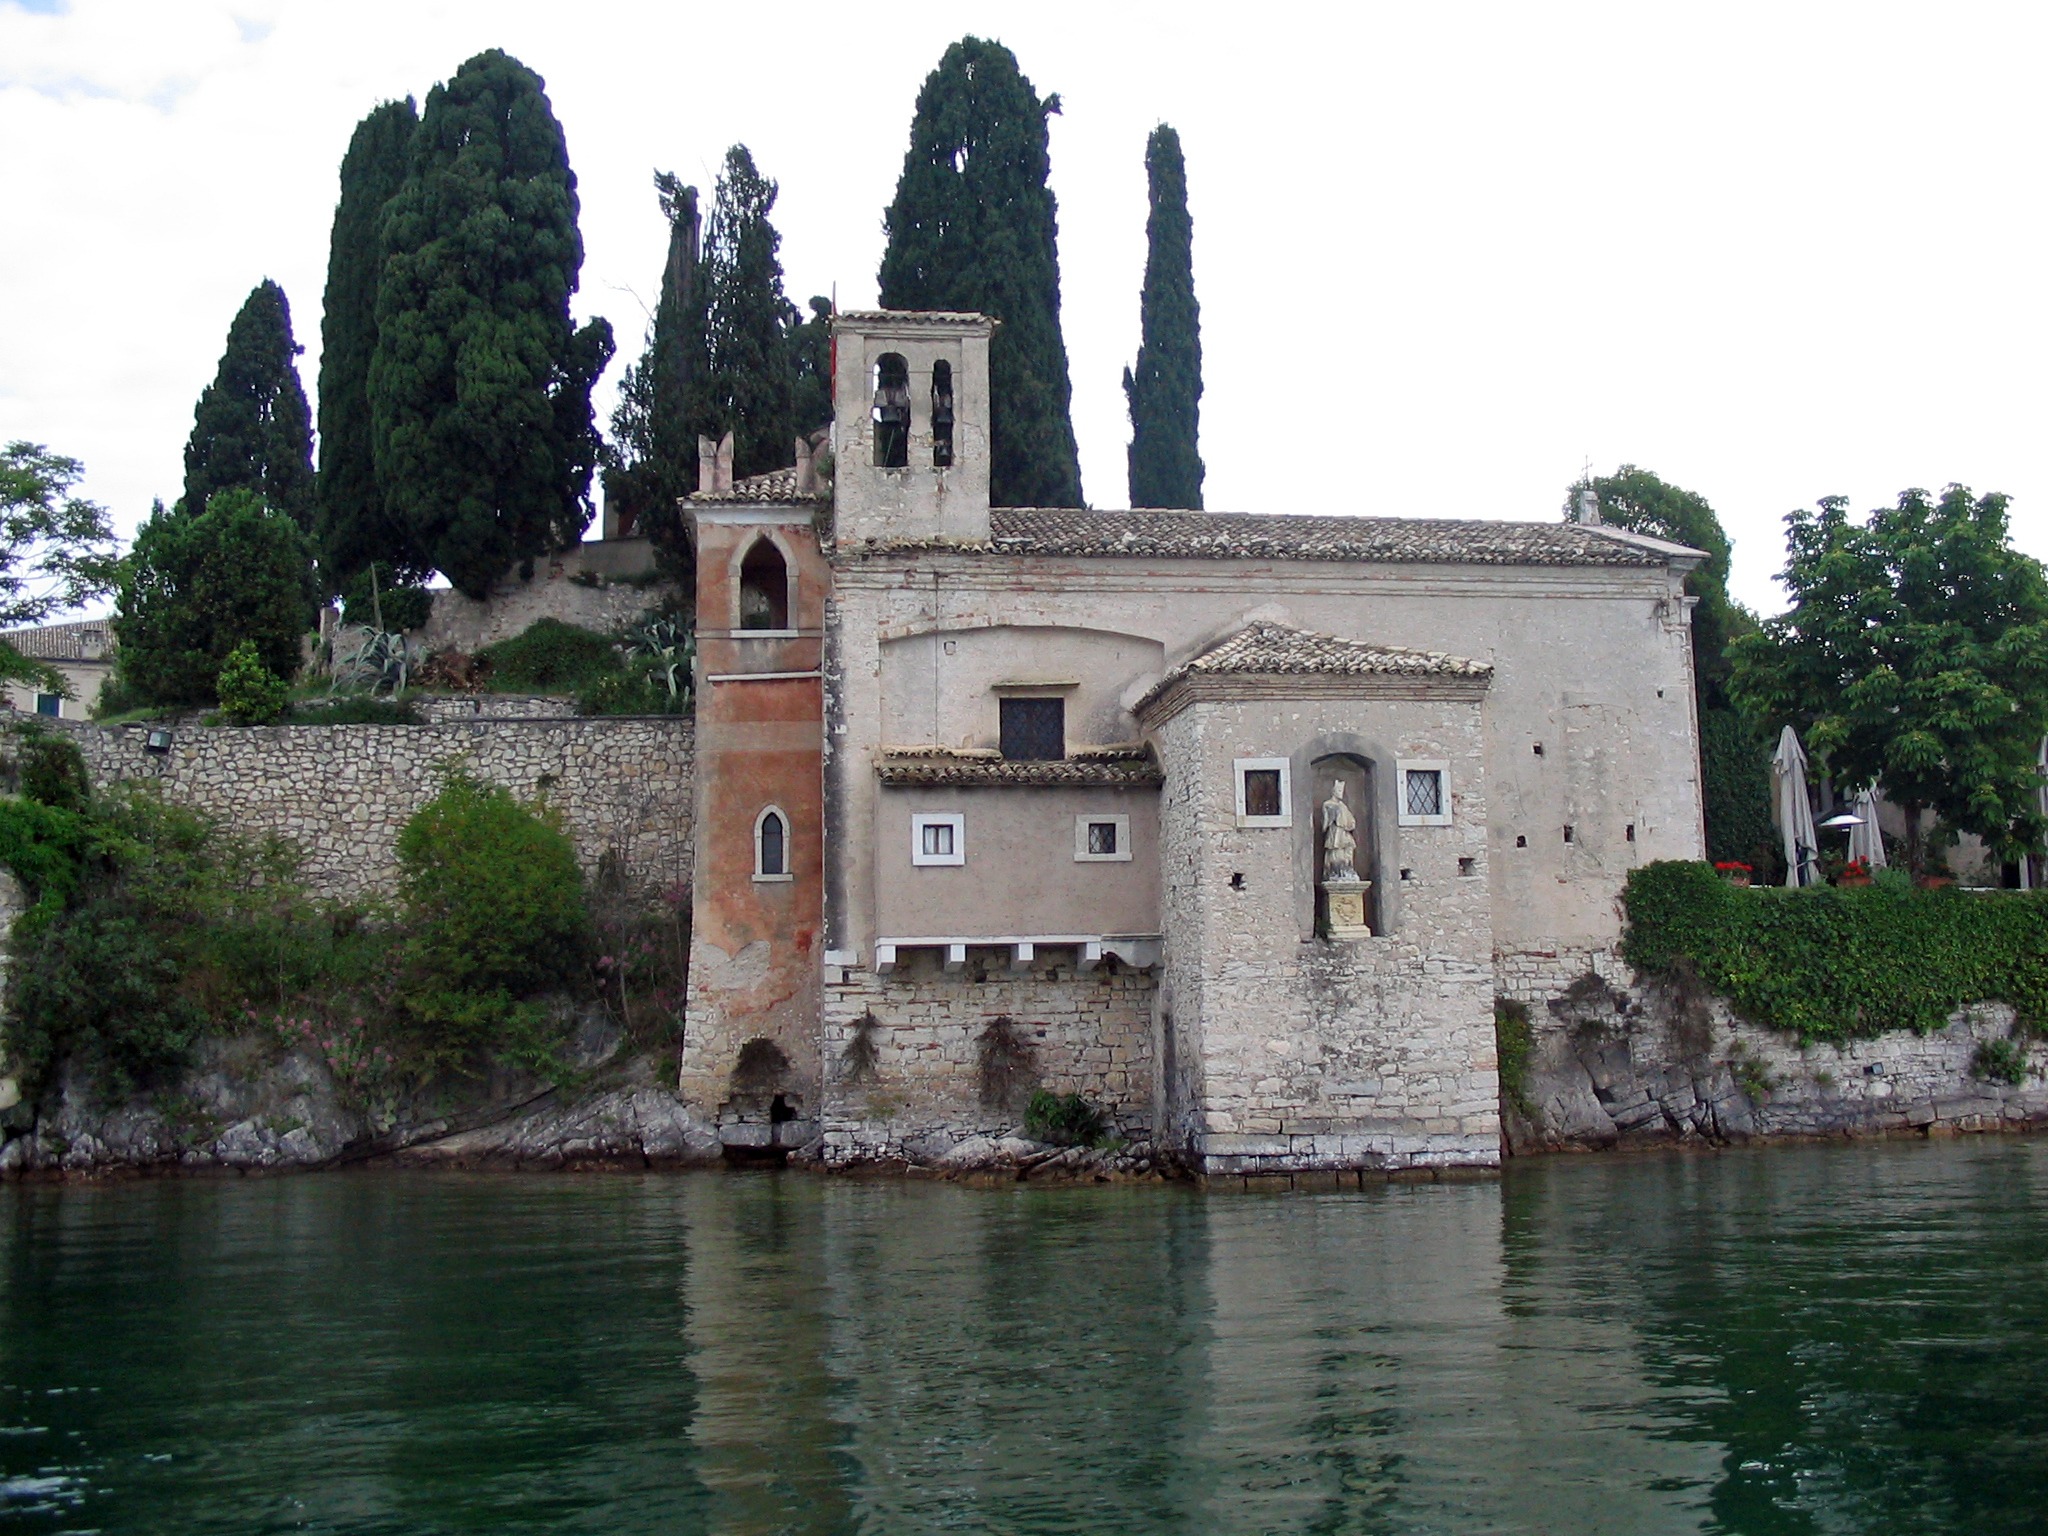
building, chateau, castle, landmark, italy, place of worship, garda, monastery, historic site, water castle